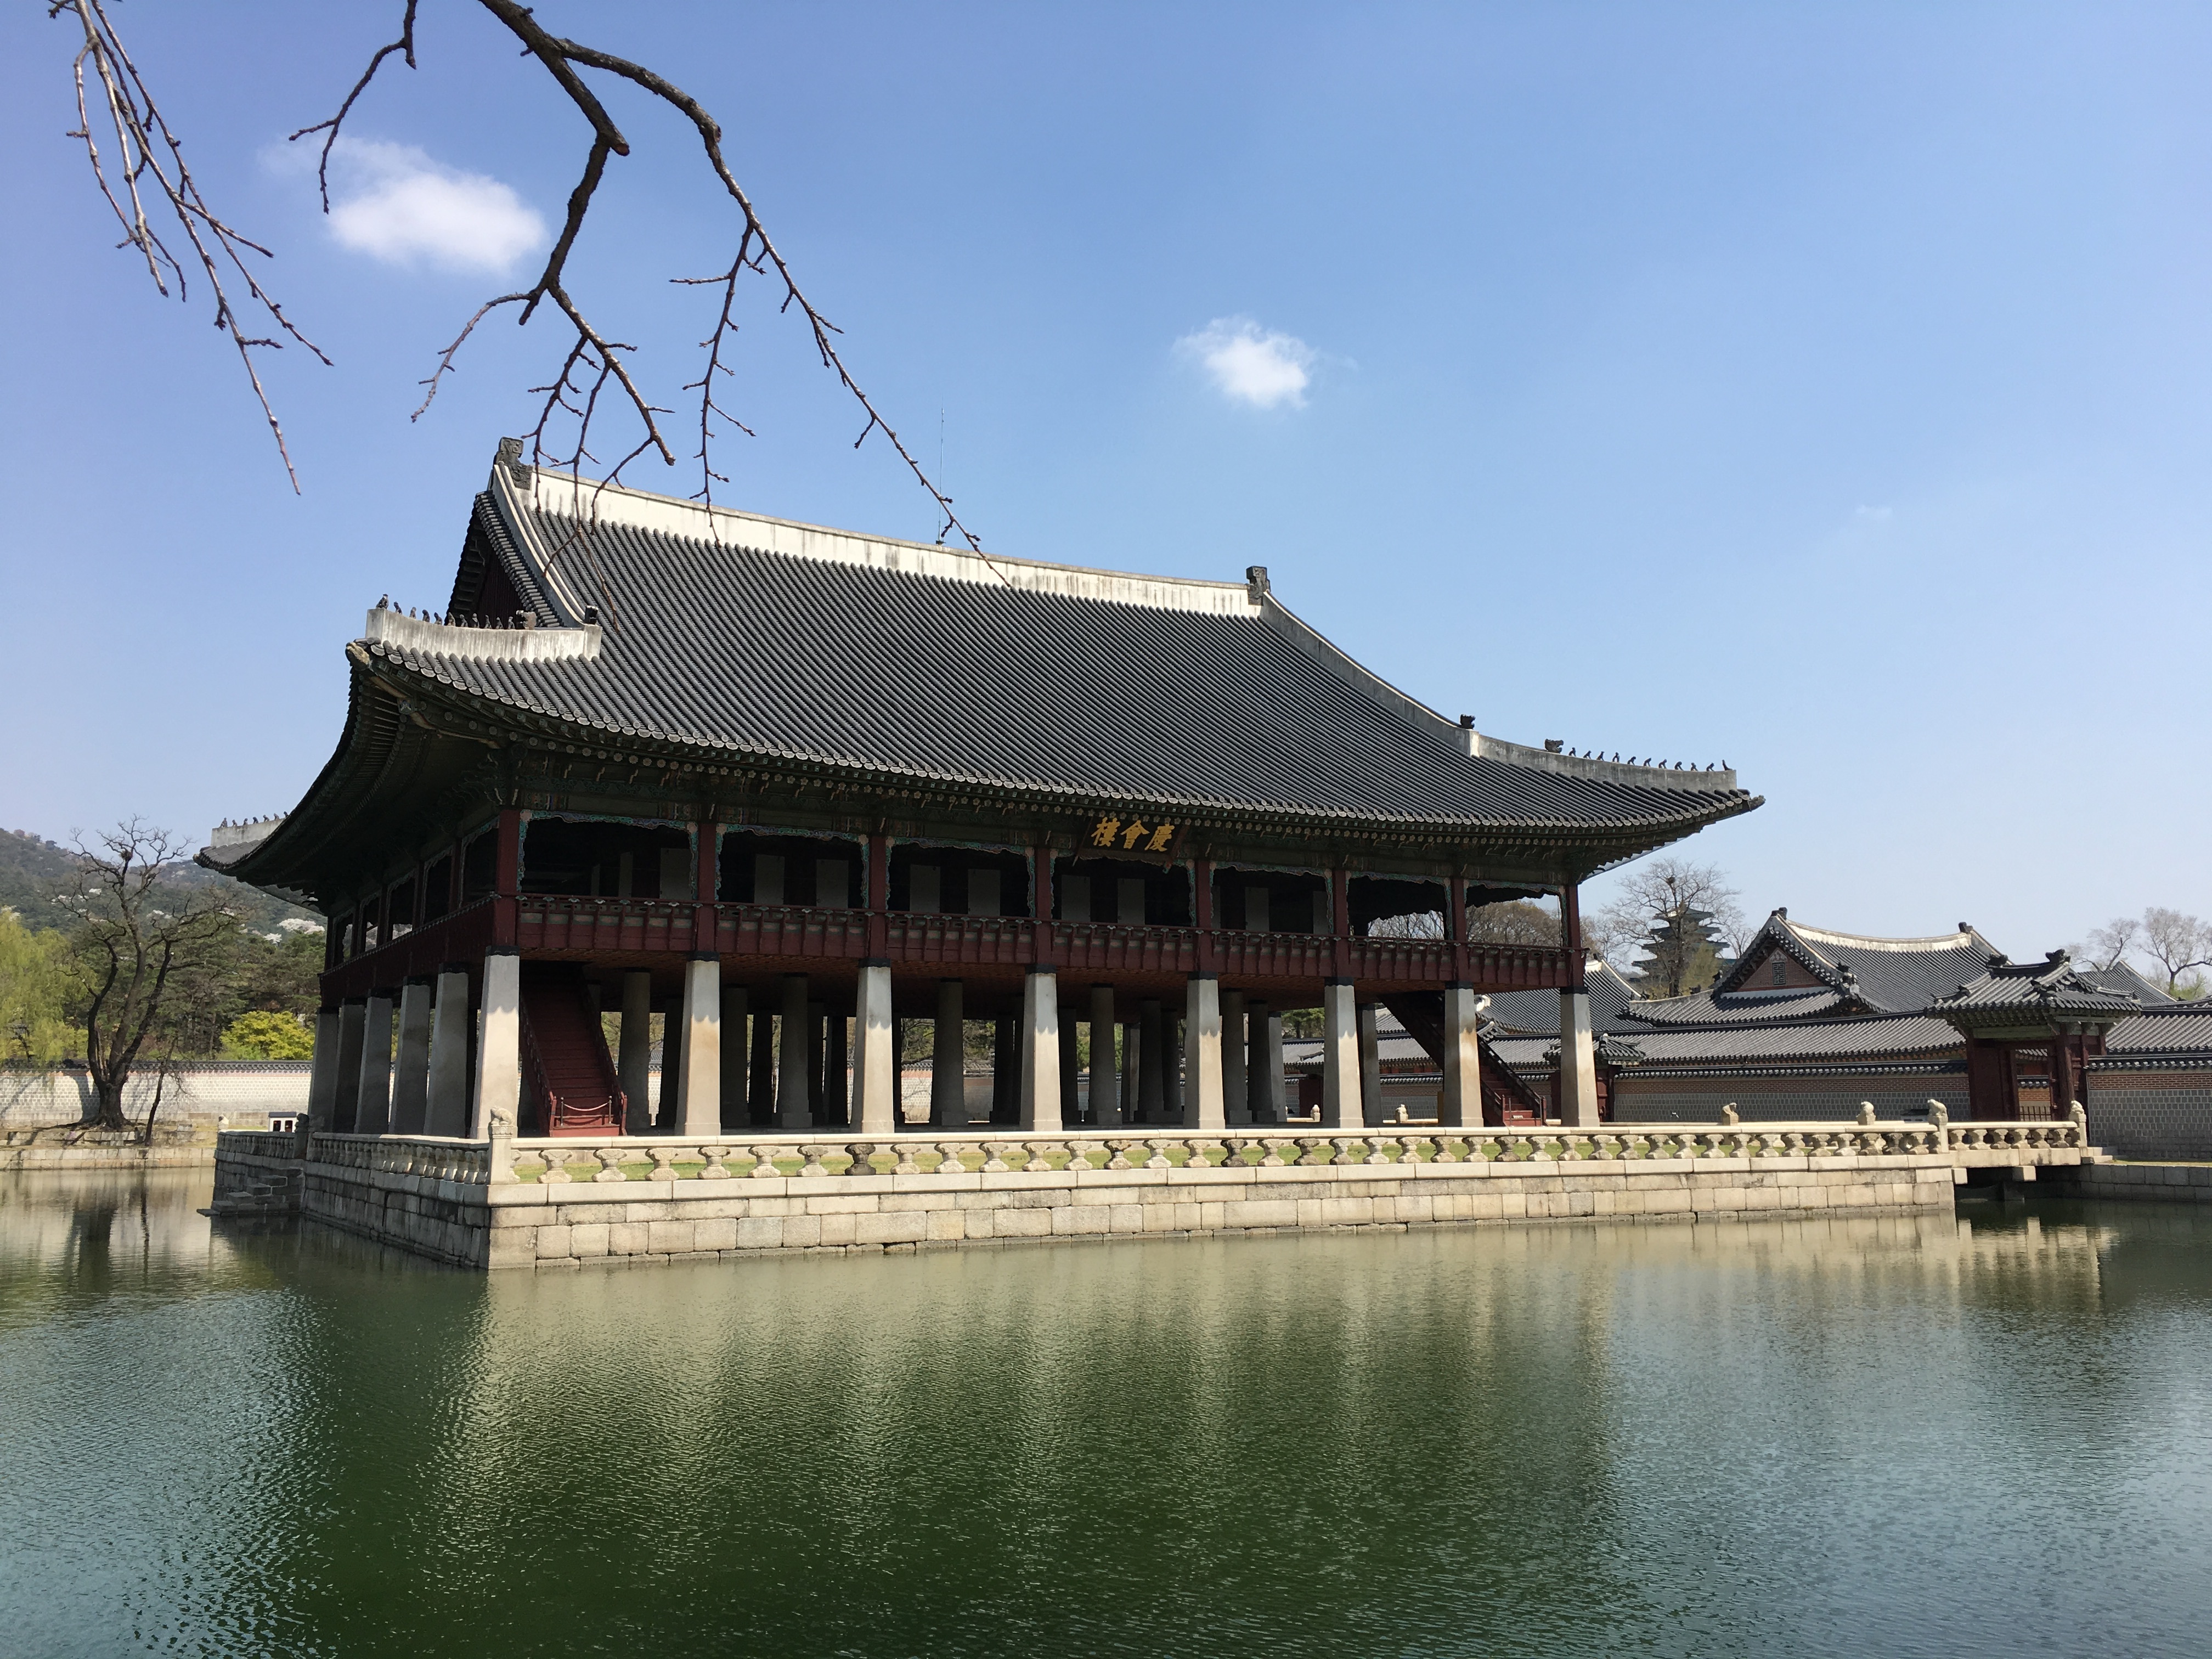
building, palace, landmark, place of worship, temple, shrine, shipbuilding, chinese architecture, pagoda, seoul, forbidden city, hanok, historic site, gyeongbok palace, gyeonghoeru, shinto shrine